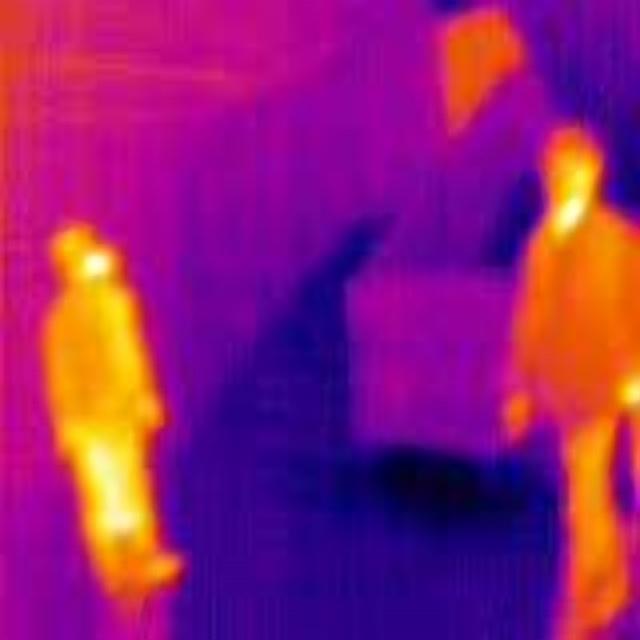
Detected objects:
label: person
label: person